Hamilton Street Railway

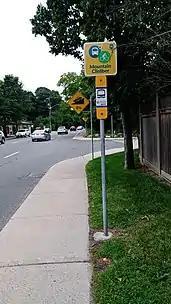
A mountain climber stop at the top of the mountain, on Garth Road.

In the mid-1980s, the older Flyer trolley buses were nearing the end of their useful life, given that their electrical equipment had been recycled from 1950 trolley buses. HSR noted that new diesel buses were cheaper to buy than new trolley buses. However, in November 1986, the city council and Hamilton–Wentworth Regional Council both voted in favour of retaining trolley bus operation and endorsing buying new trolley buses, and small investments in new infrastructure were still being made, such as the construction of a new turnaround loop for trolley buses at Eastgate Square mall, which came into use in September 1986. However, temporary substitutions of diesel buses for trolley buses became increasingly common in the late 1980s. Diesel buses temporarily replaced trolley buses on routes 1–King and 3-Cannon in May 1989 because of road construction projects, with trolley buses returning to both routes in November 1989. However, both routes were again dieselized in early January 1990 for what would ultimately be the last time. Only route 2–Barton then remained in operation with trolley buses.